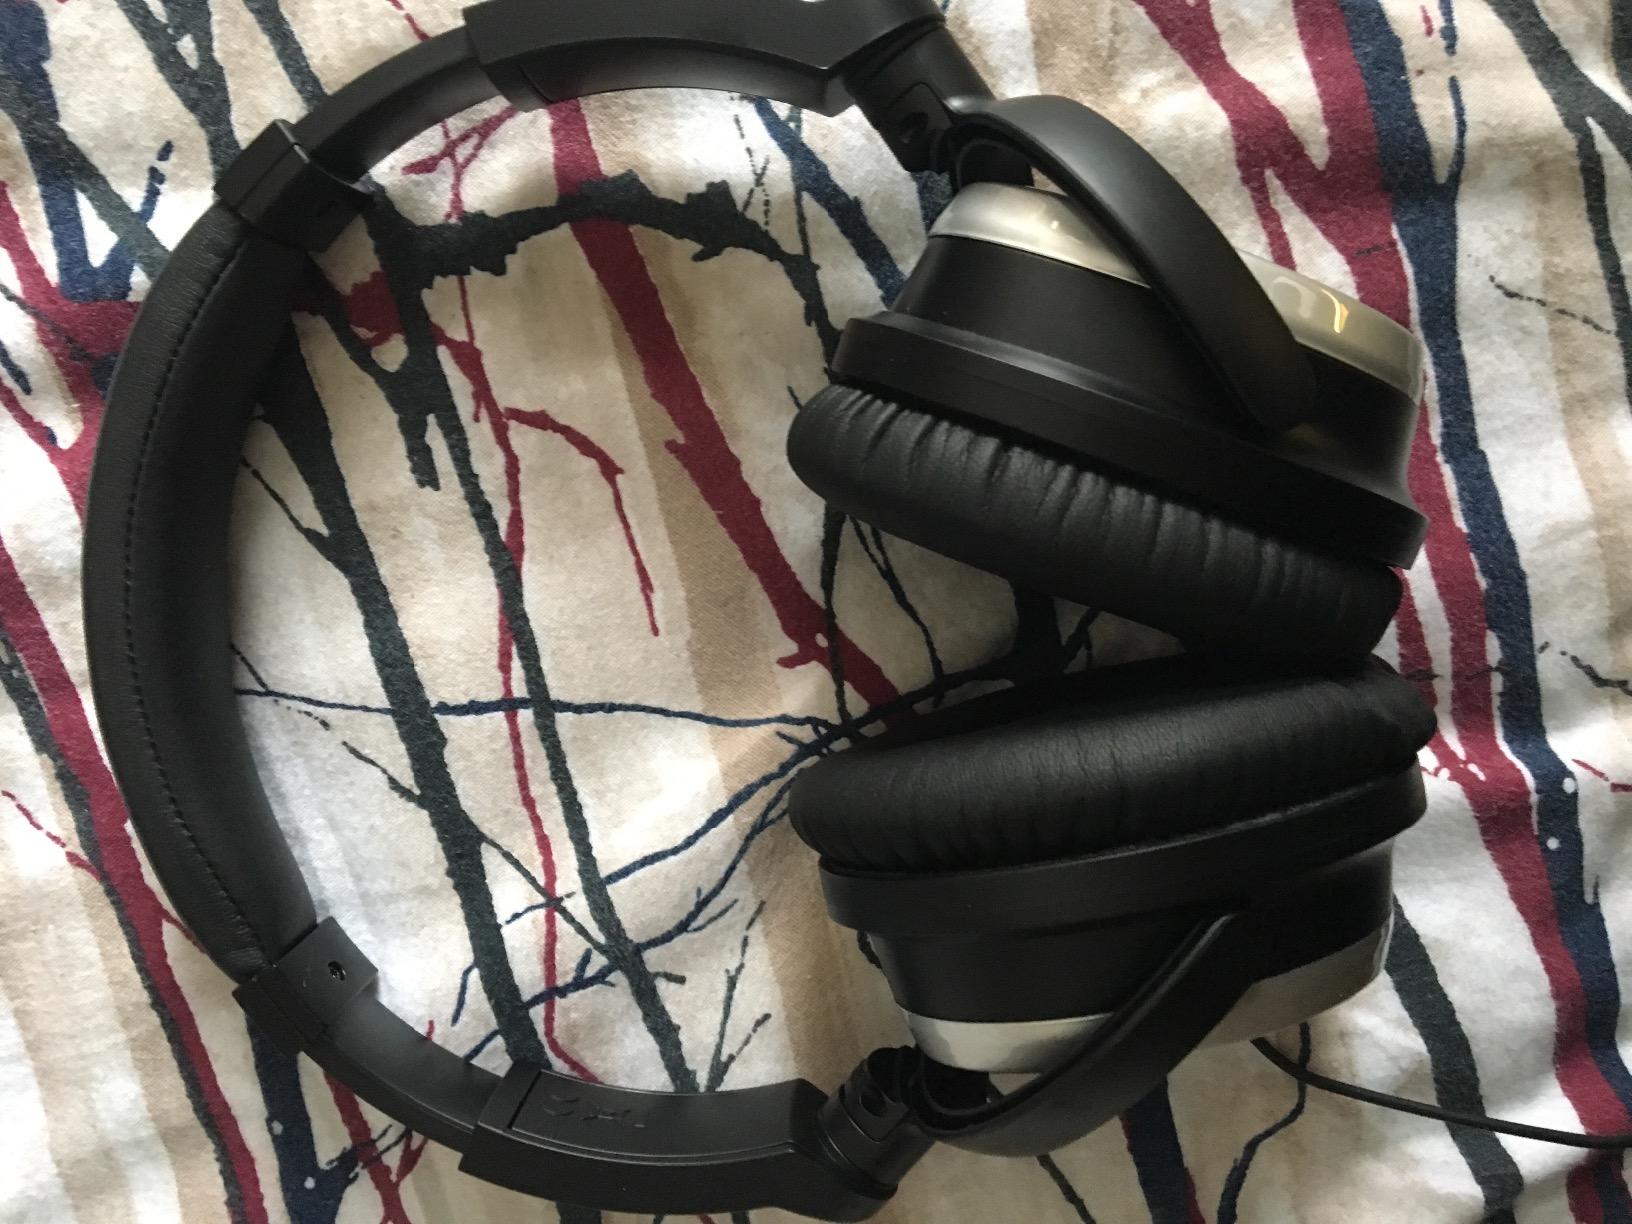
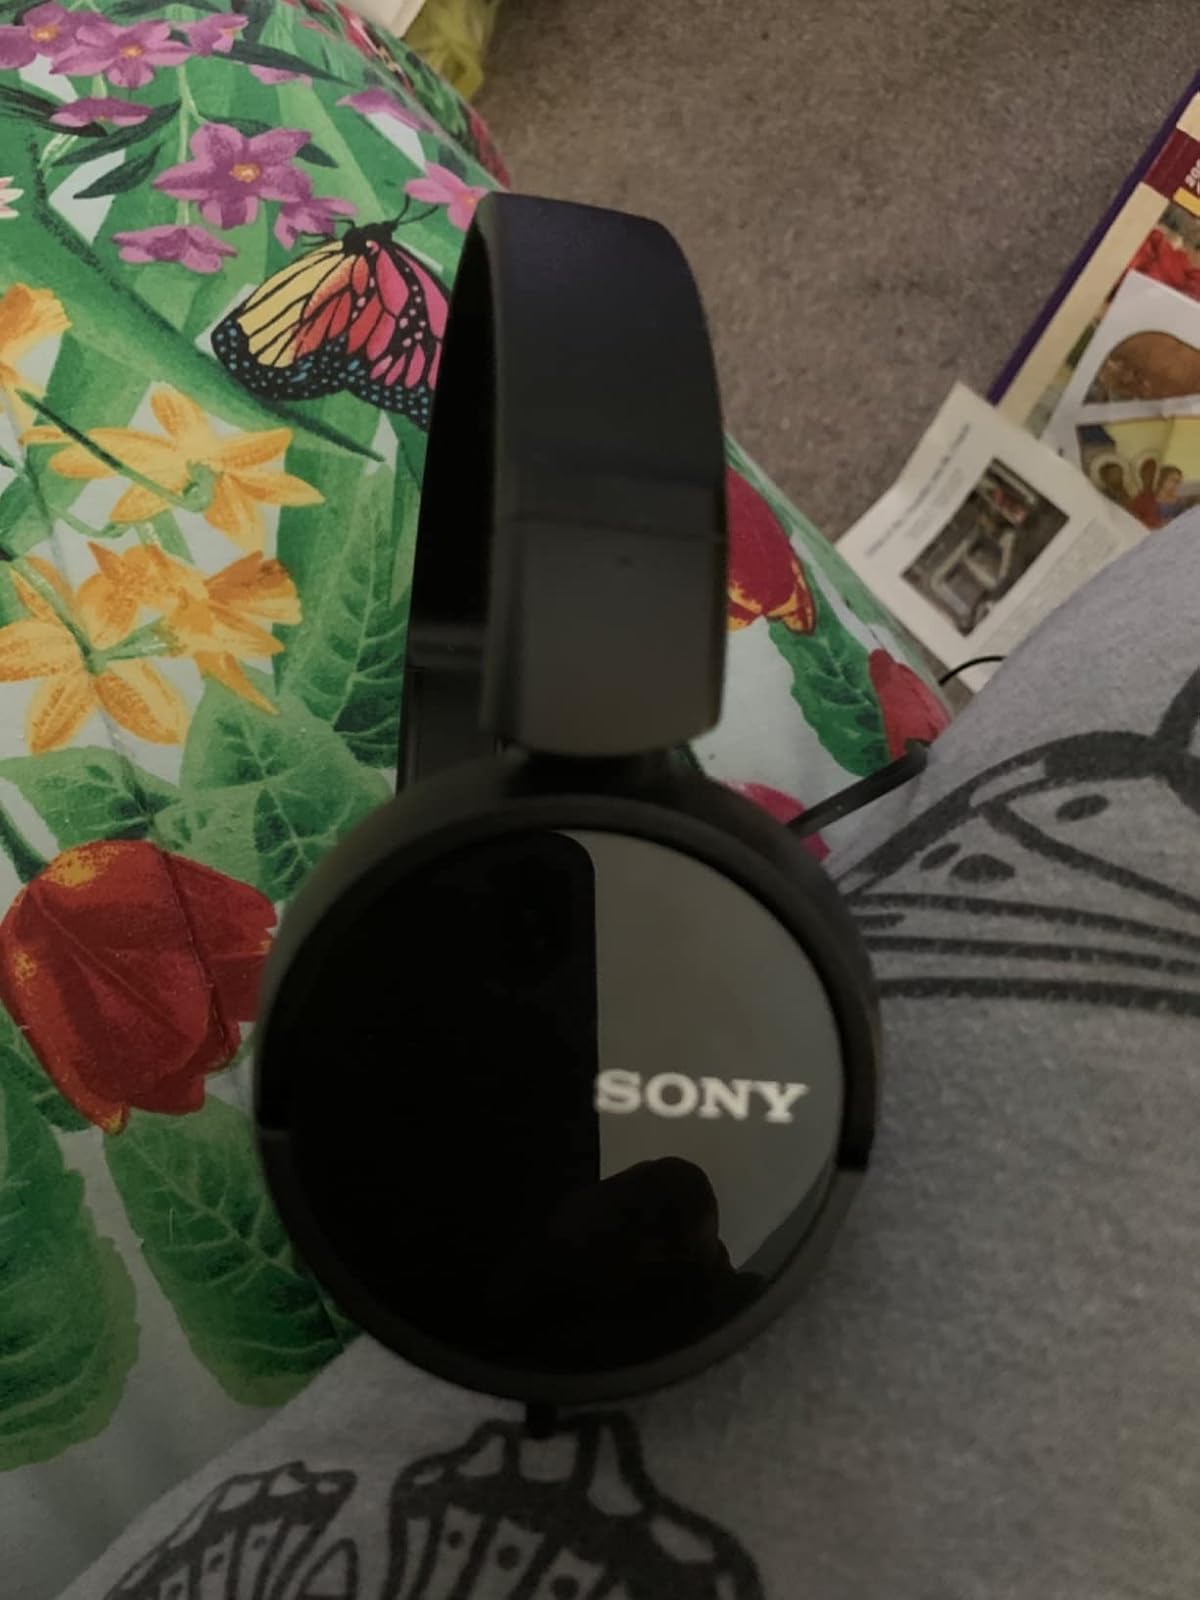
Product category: headphones
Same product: no